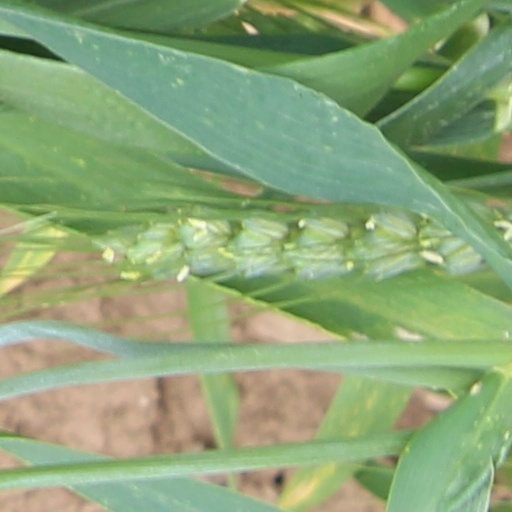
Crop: wheat